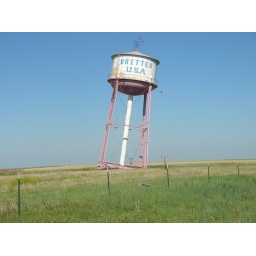
Leaning water tower in Groom, TX.